The Reichenbach Fall

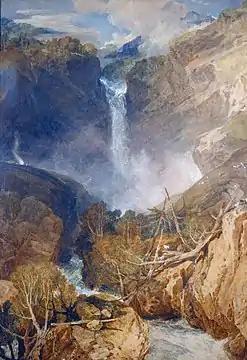
"The Great Fall of the Reichenbach, in the Valley of Hasle, Switzerland" (1804, watercolour on paper) by J.M.W. Turner

The episode's climactic scene is based on the short story "The Final Problem", in which Holmes and Moriarty square off. Watson's leaving Holmes to attend to Mrs Hudson mirrors his return to the inn in the original story, in order to attend to a dying Englishwoman.